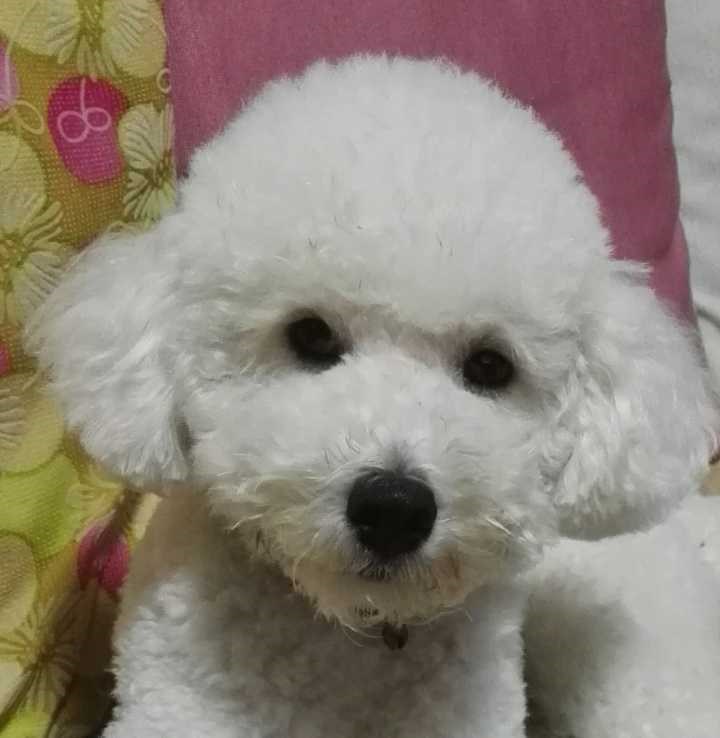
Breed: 3083-n000117-Bichon_Frise